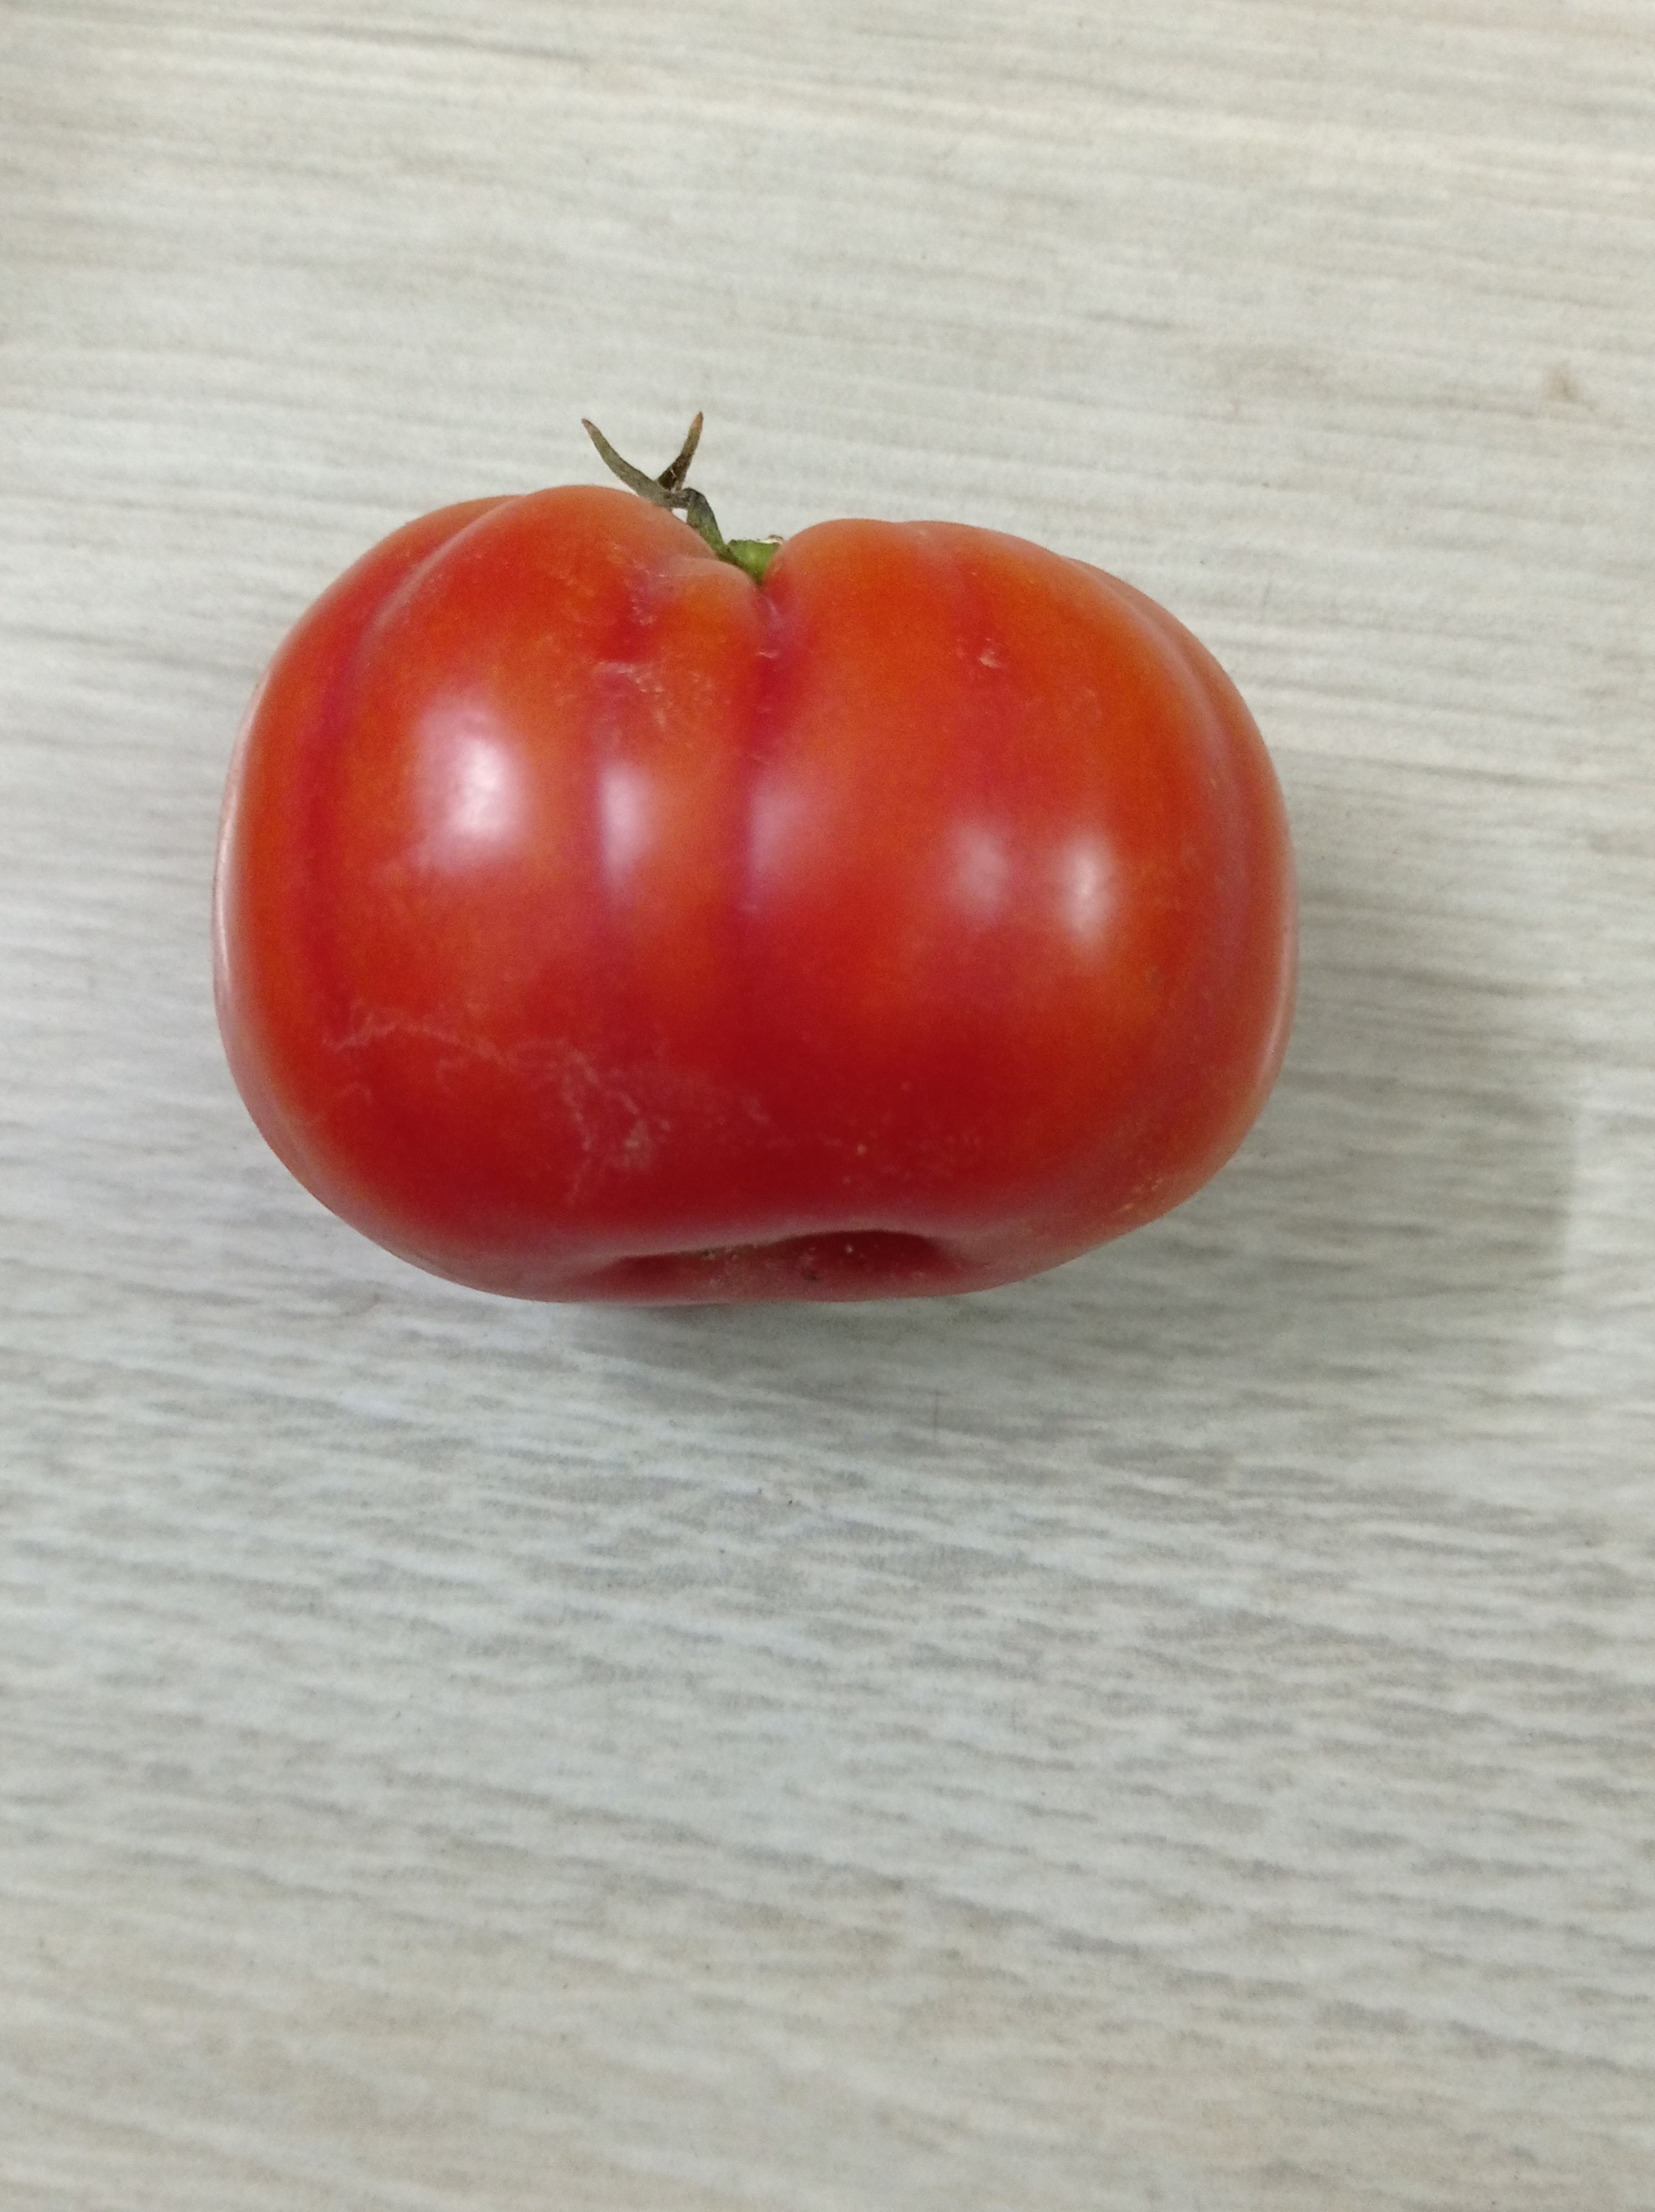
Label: Fresh